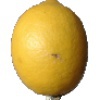
Label: lemon